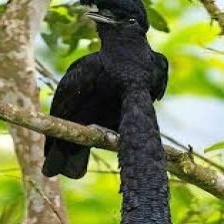
Species: UMBRELLA BIRD
Scientific name: CEPHALOPTERUS